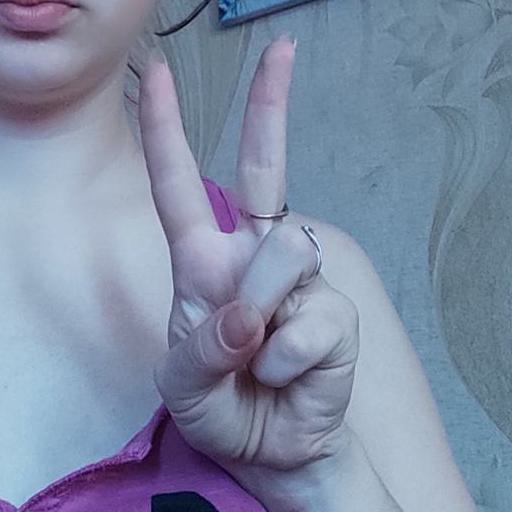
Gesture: peace